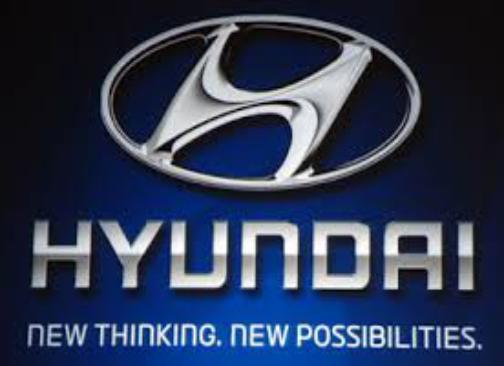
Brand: Hyundai-2
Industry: Transportation